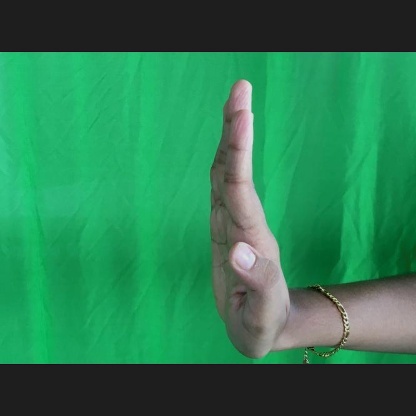
Mudra: Pathaka